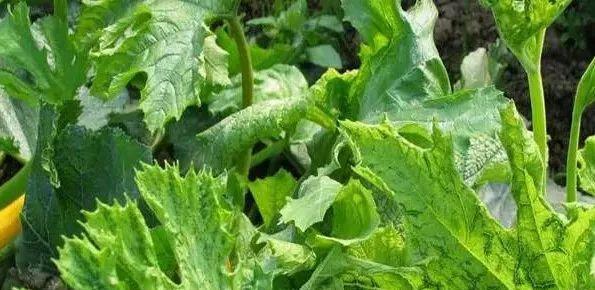
Plant: Zucchini
Disease: zucchini yellow mosaic virus